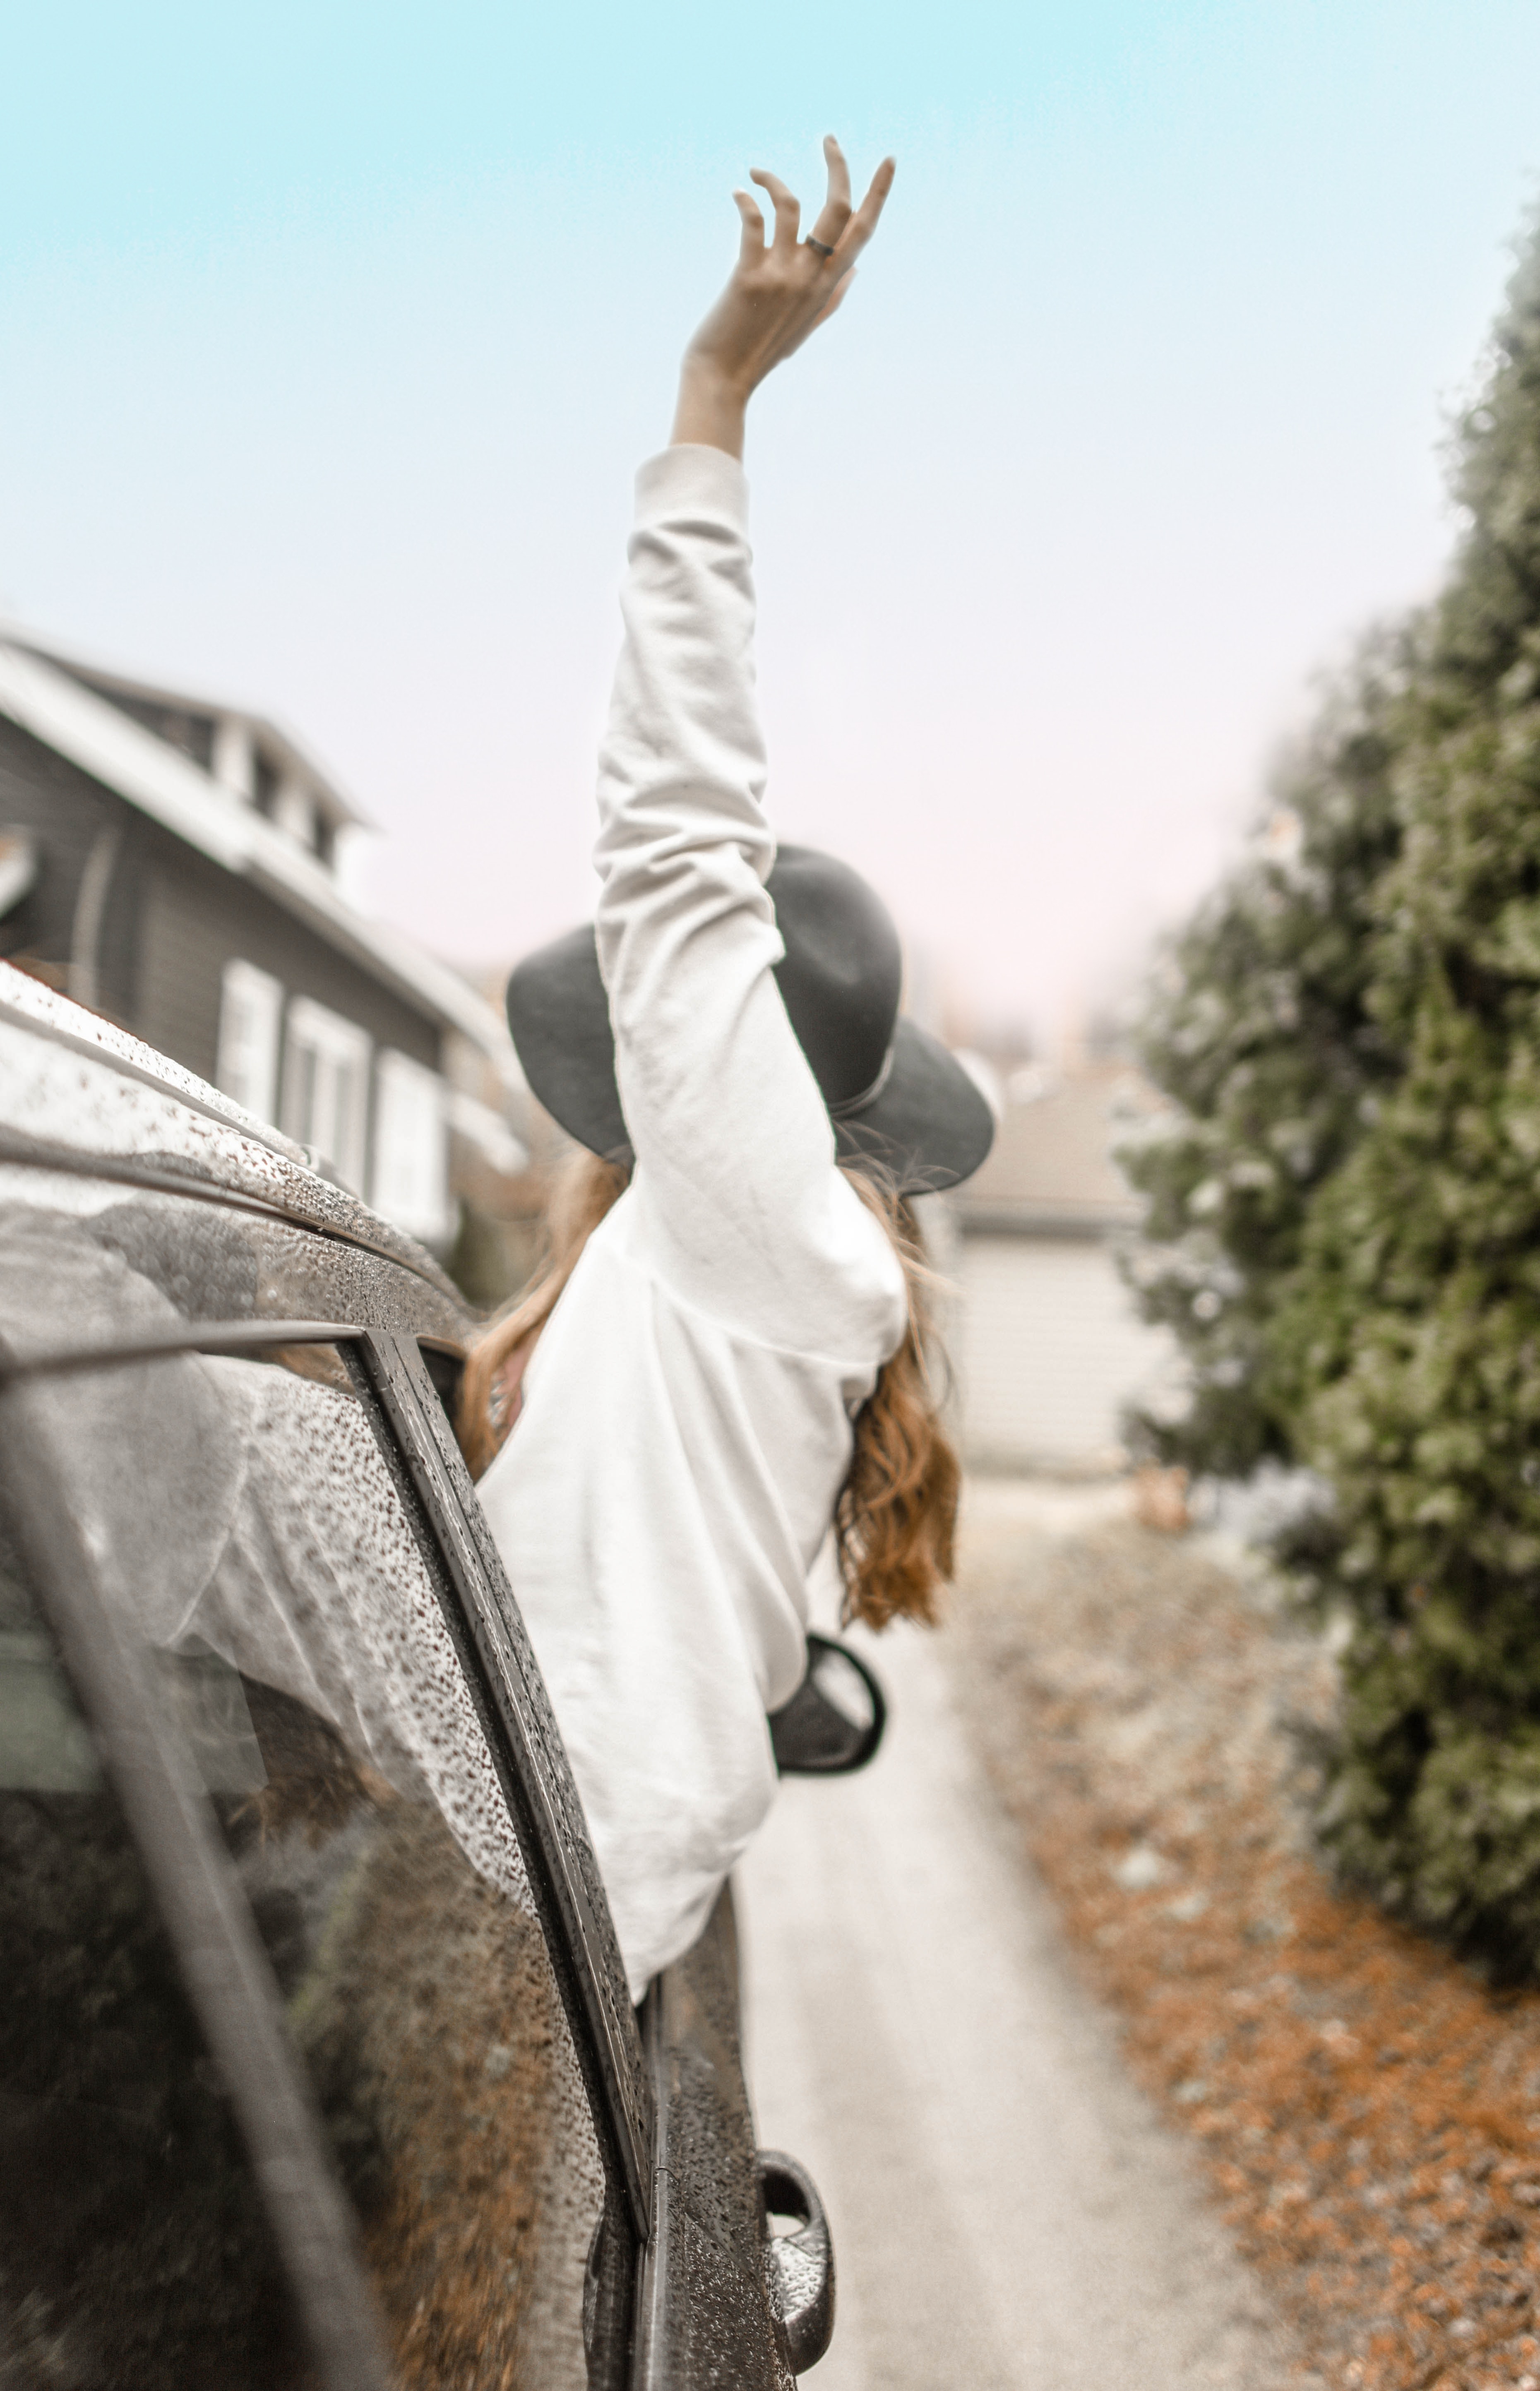
Flip acrobatic, street stunts, recreation, Freestyle walking